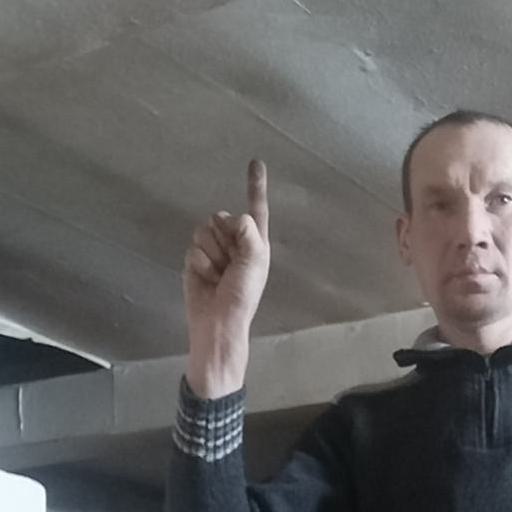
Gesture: one